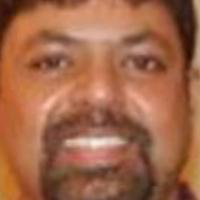
Age group: age 31-40